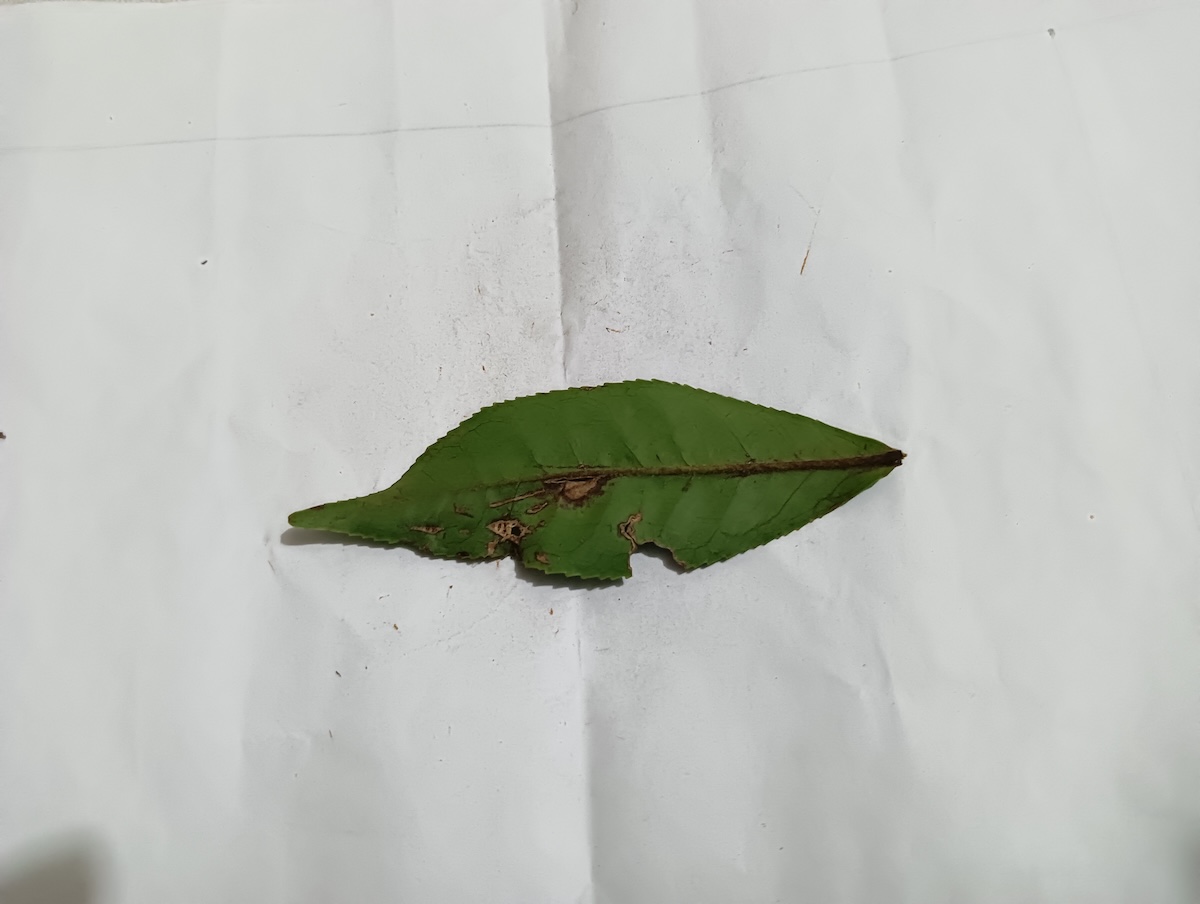
Label: Gray Blight